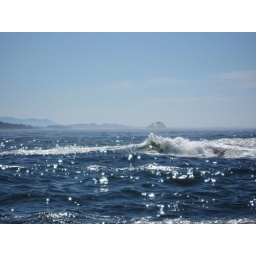
A standing wave formed by undersea rocks